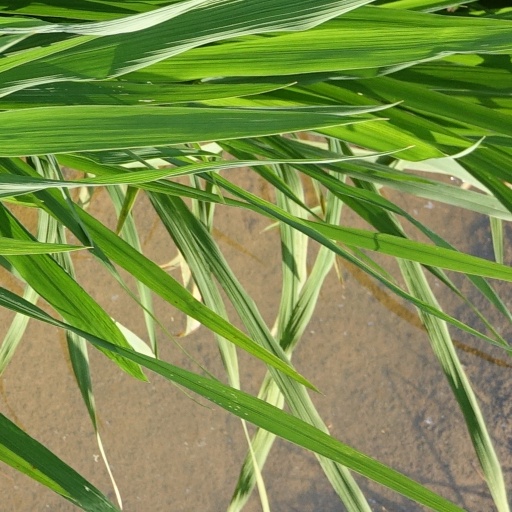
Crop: rice